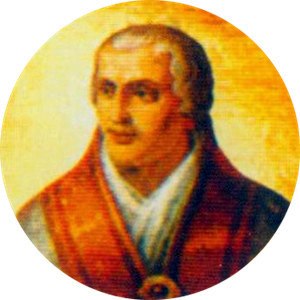
Paverækken / 2. årtusinde / 13. århundrede
Dette er en liste over paver, den romersk-katolske kirkes overhoved. Paverækken strækker sig tilbage til apostlen Peter.